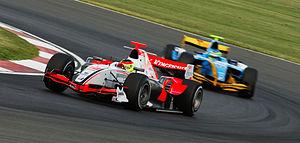
Roldán Rodríguez, né le 9 novembre 1984 à Valladolid, est un pilote automobile espagnol.